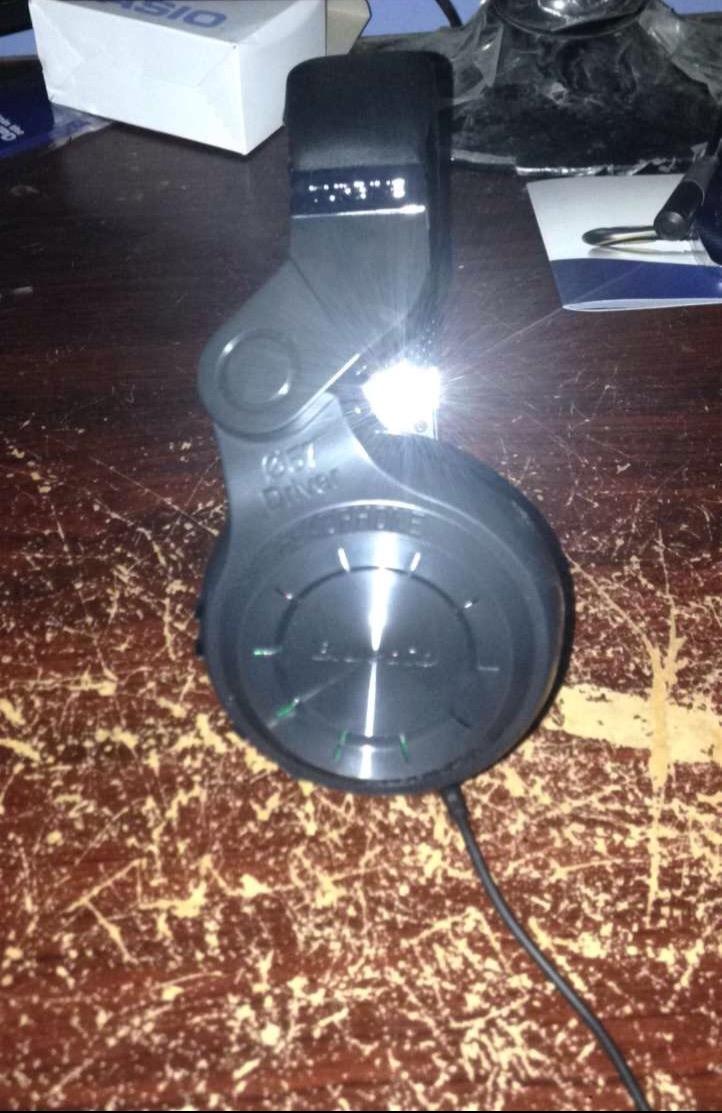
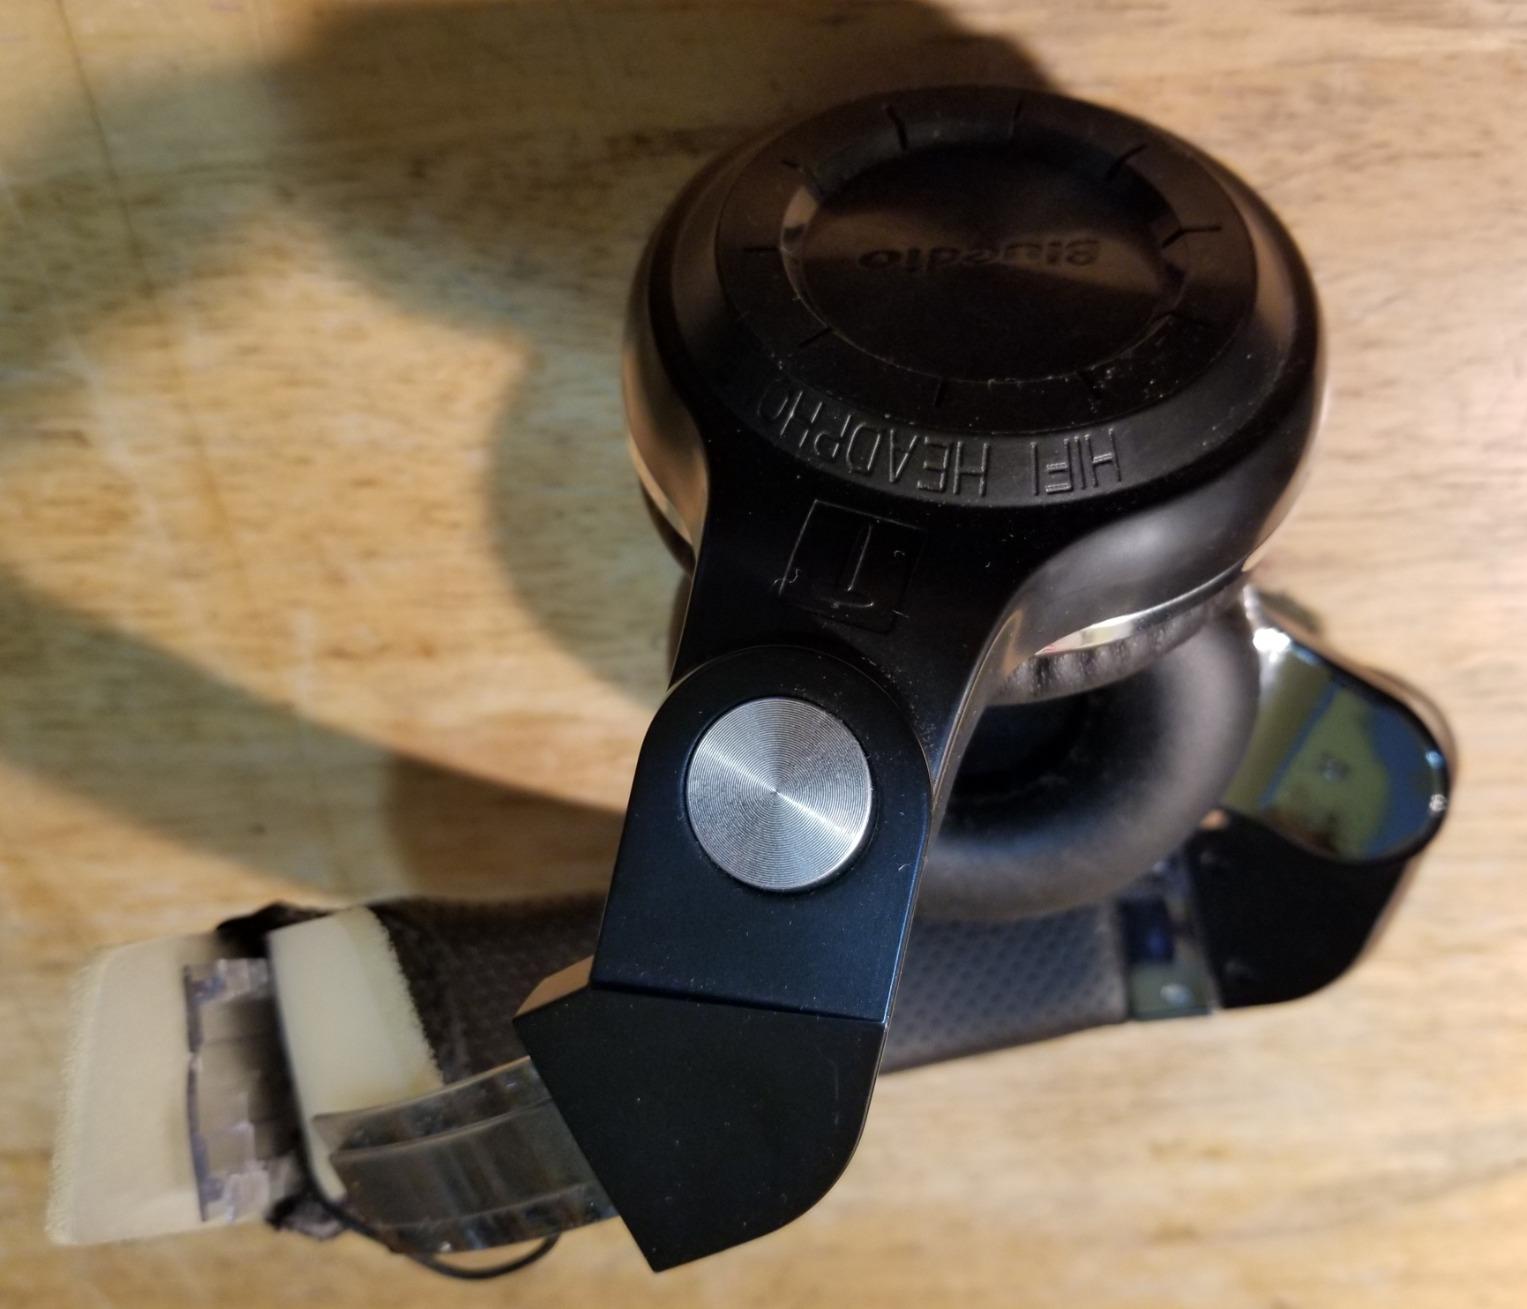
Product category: headphones
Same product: yes